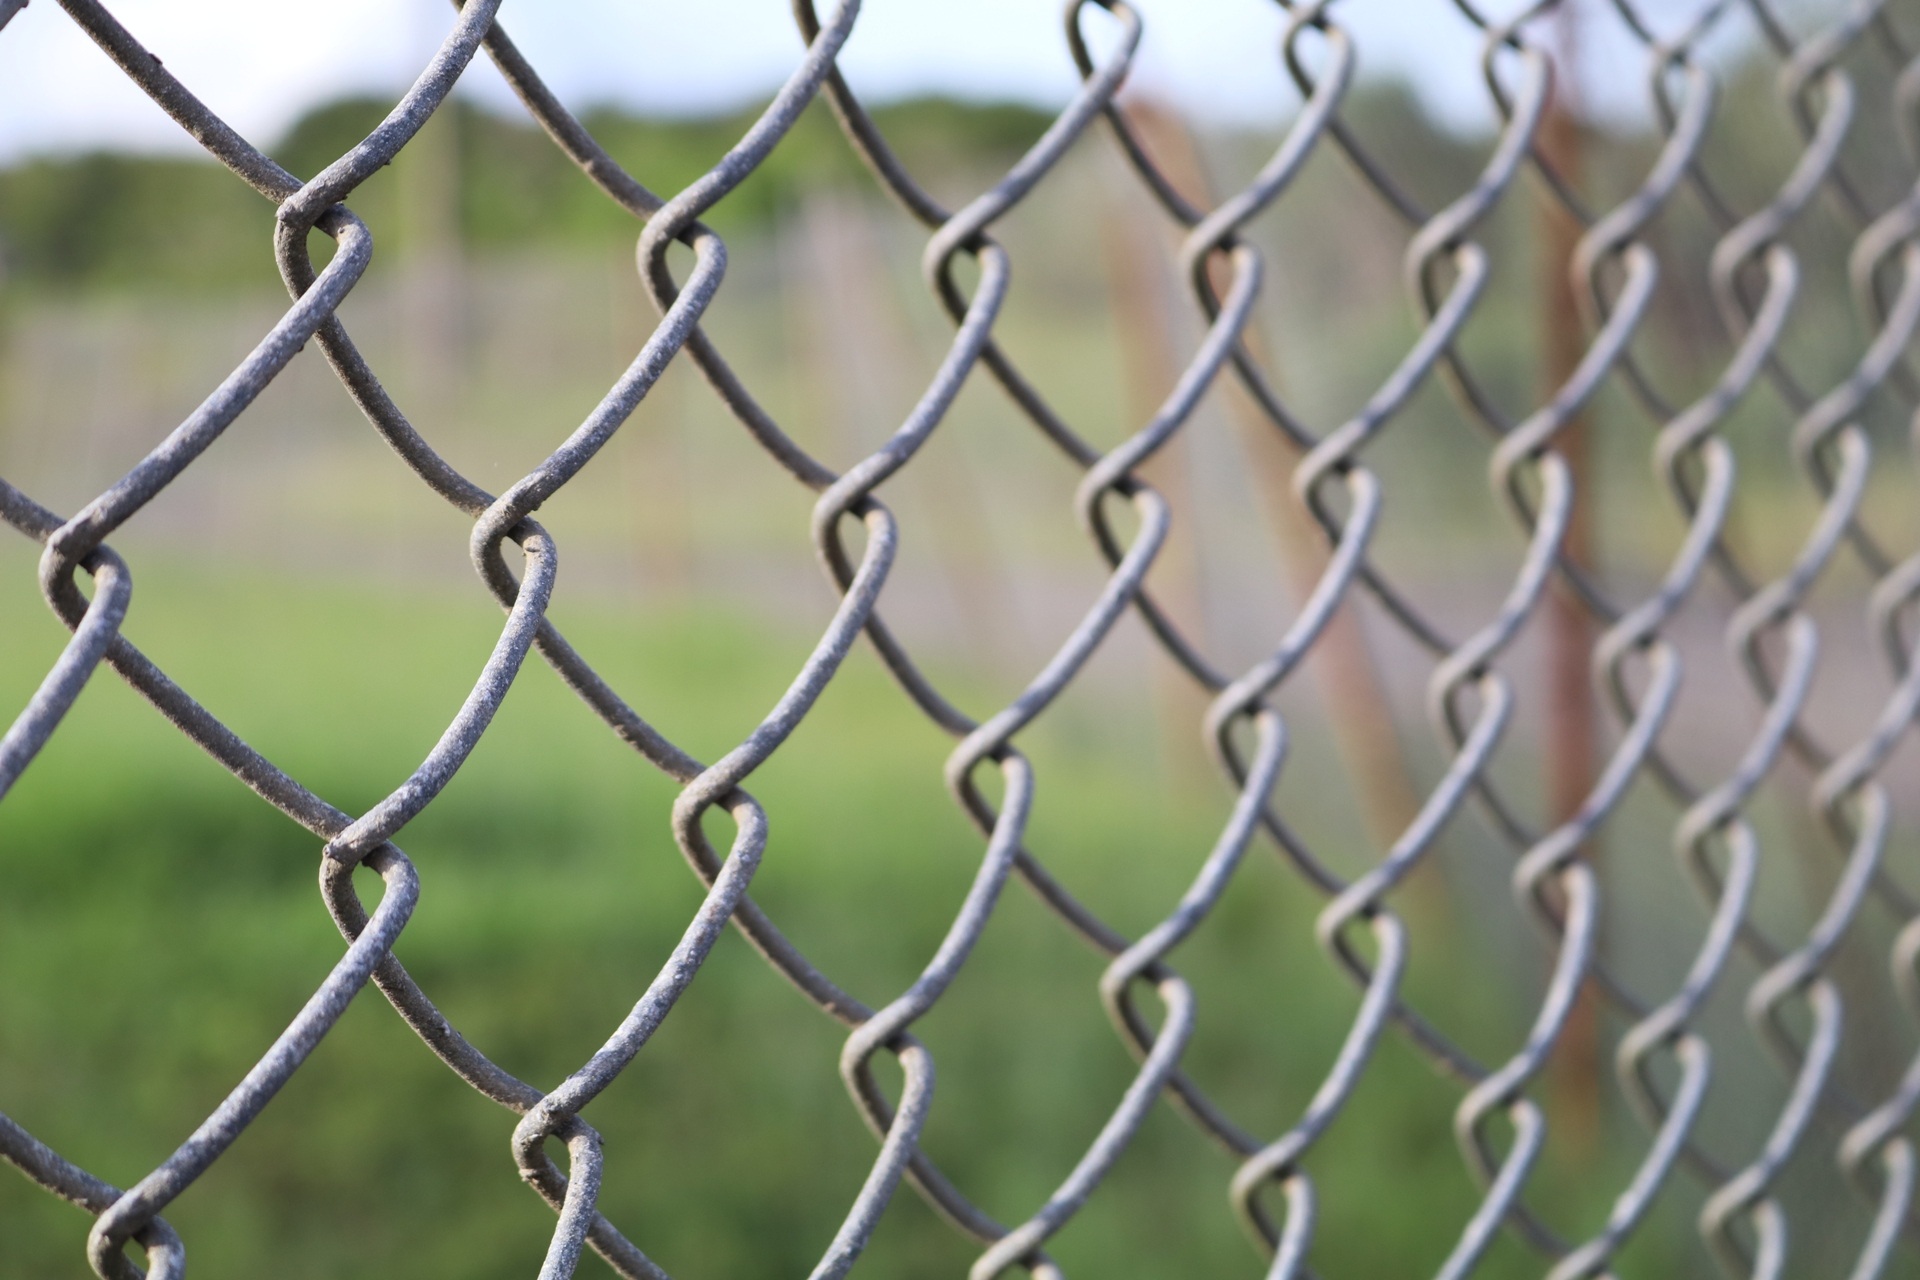
grass, branch, fence, barbed wire, leaf, wall, wire, green, metal, security, material, twig, net, barbed, safety, barrier, jail, protection, border, secure, defense, outdoor structure, chain link fencing, wire fencing, home fencing